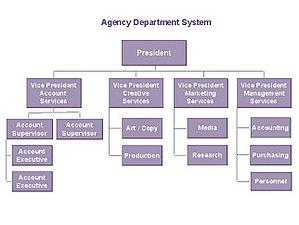
Organizational Breakdown Structure est un schéma qui représente les responsabilités de chaque membre pour chaque tâche d'un projet.